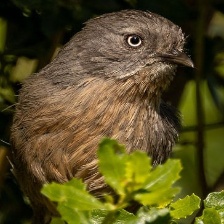
Species: WRENTIT
Scientific name: CHAMAEA FASCIATA